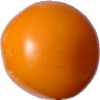
Label: Tomato Yellow 1